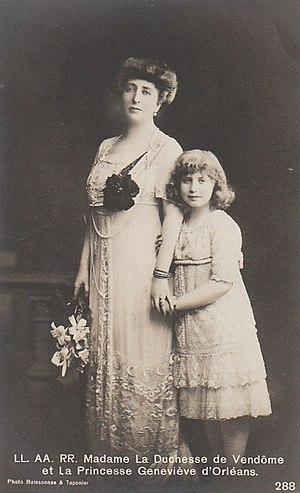
La Duchesse de Vendome et la Princesse Genevieve d`Orleans
Henriette Marie Charlotte Antoinette de Belgique, princesse de Belgique, princesse de Saxe-Cobourg et Gotha, duchesse en Saxe et, par son mariage, duchesse de Vendôme, née le 30 novembre 1870 au palais du comte de Flandre, à Bruxelles et morte le 28 mars 1948 à Sierre, est la fille de Philippe de Belgique, comte de Flandre, frère du roi Léopold II, et de la princesse Marie de Hohenzollern-Sigmaringen.
Geneviève d'Orléans, née le 21 septembre 1901 à Neuilly, et morte le 22 août 1983 à Rio de Janeiro, troisième fille d'Emmanuel d'Orléans et de d'Henriette de Belgique est un membre de la famille d'Orléans. La princesse Geneviève est — en ligne maternelle — la petite-fille de Philippe de Flandre et de Marie de Hohenzollern-Sigmaringen.